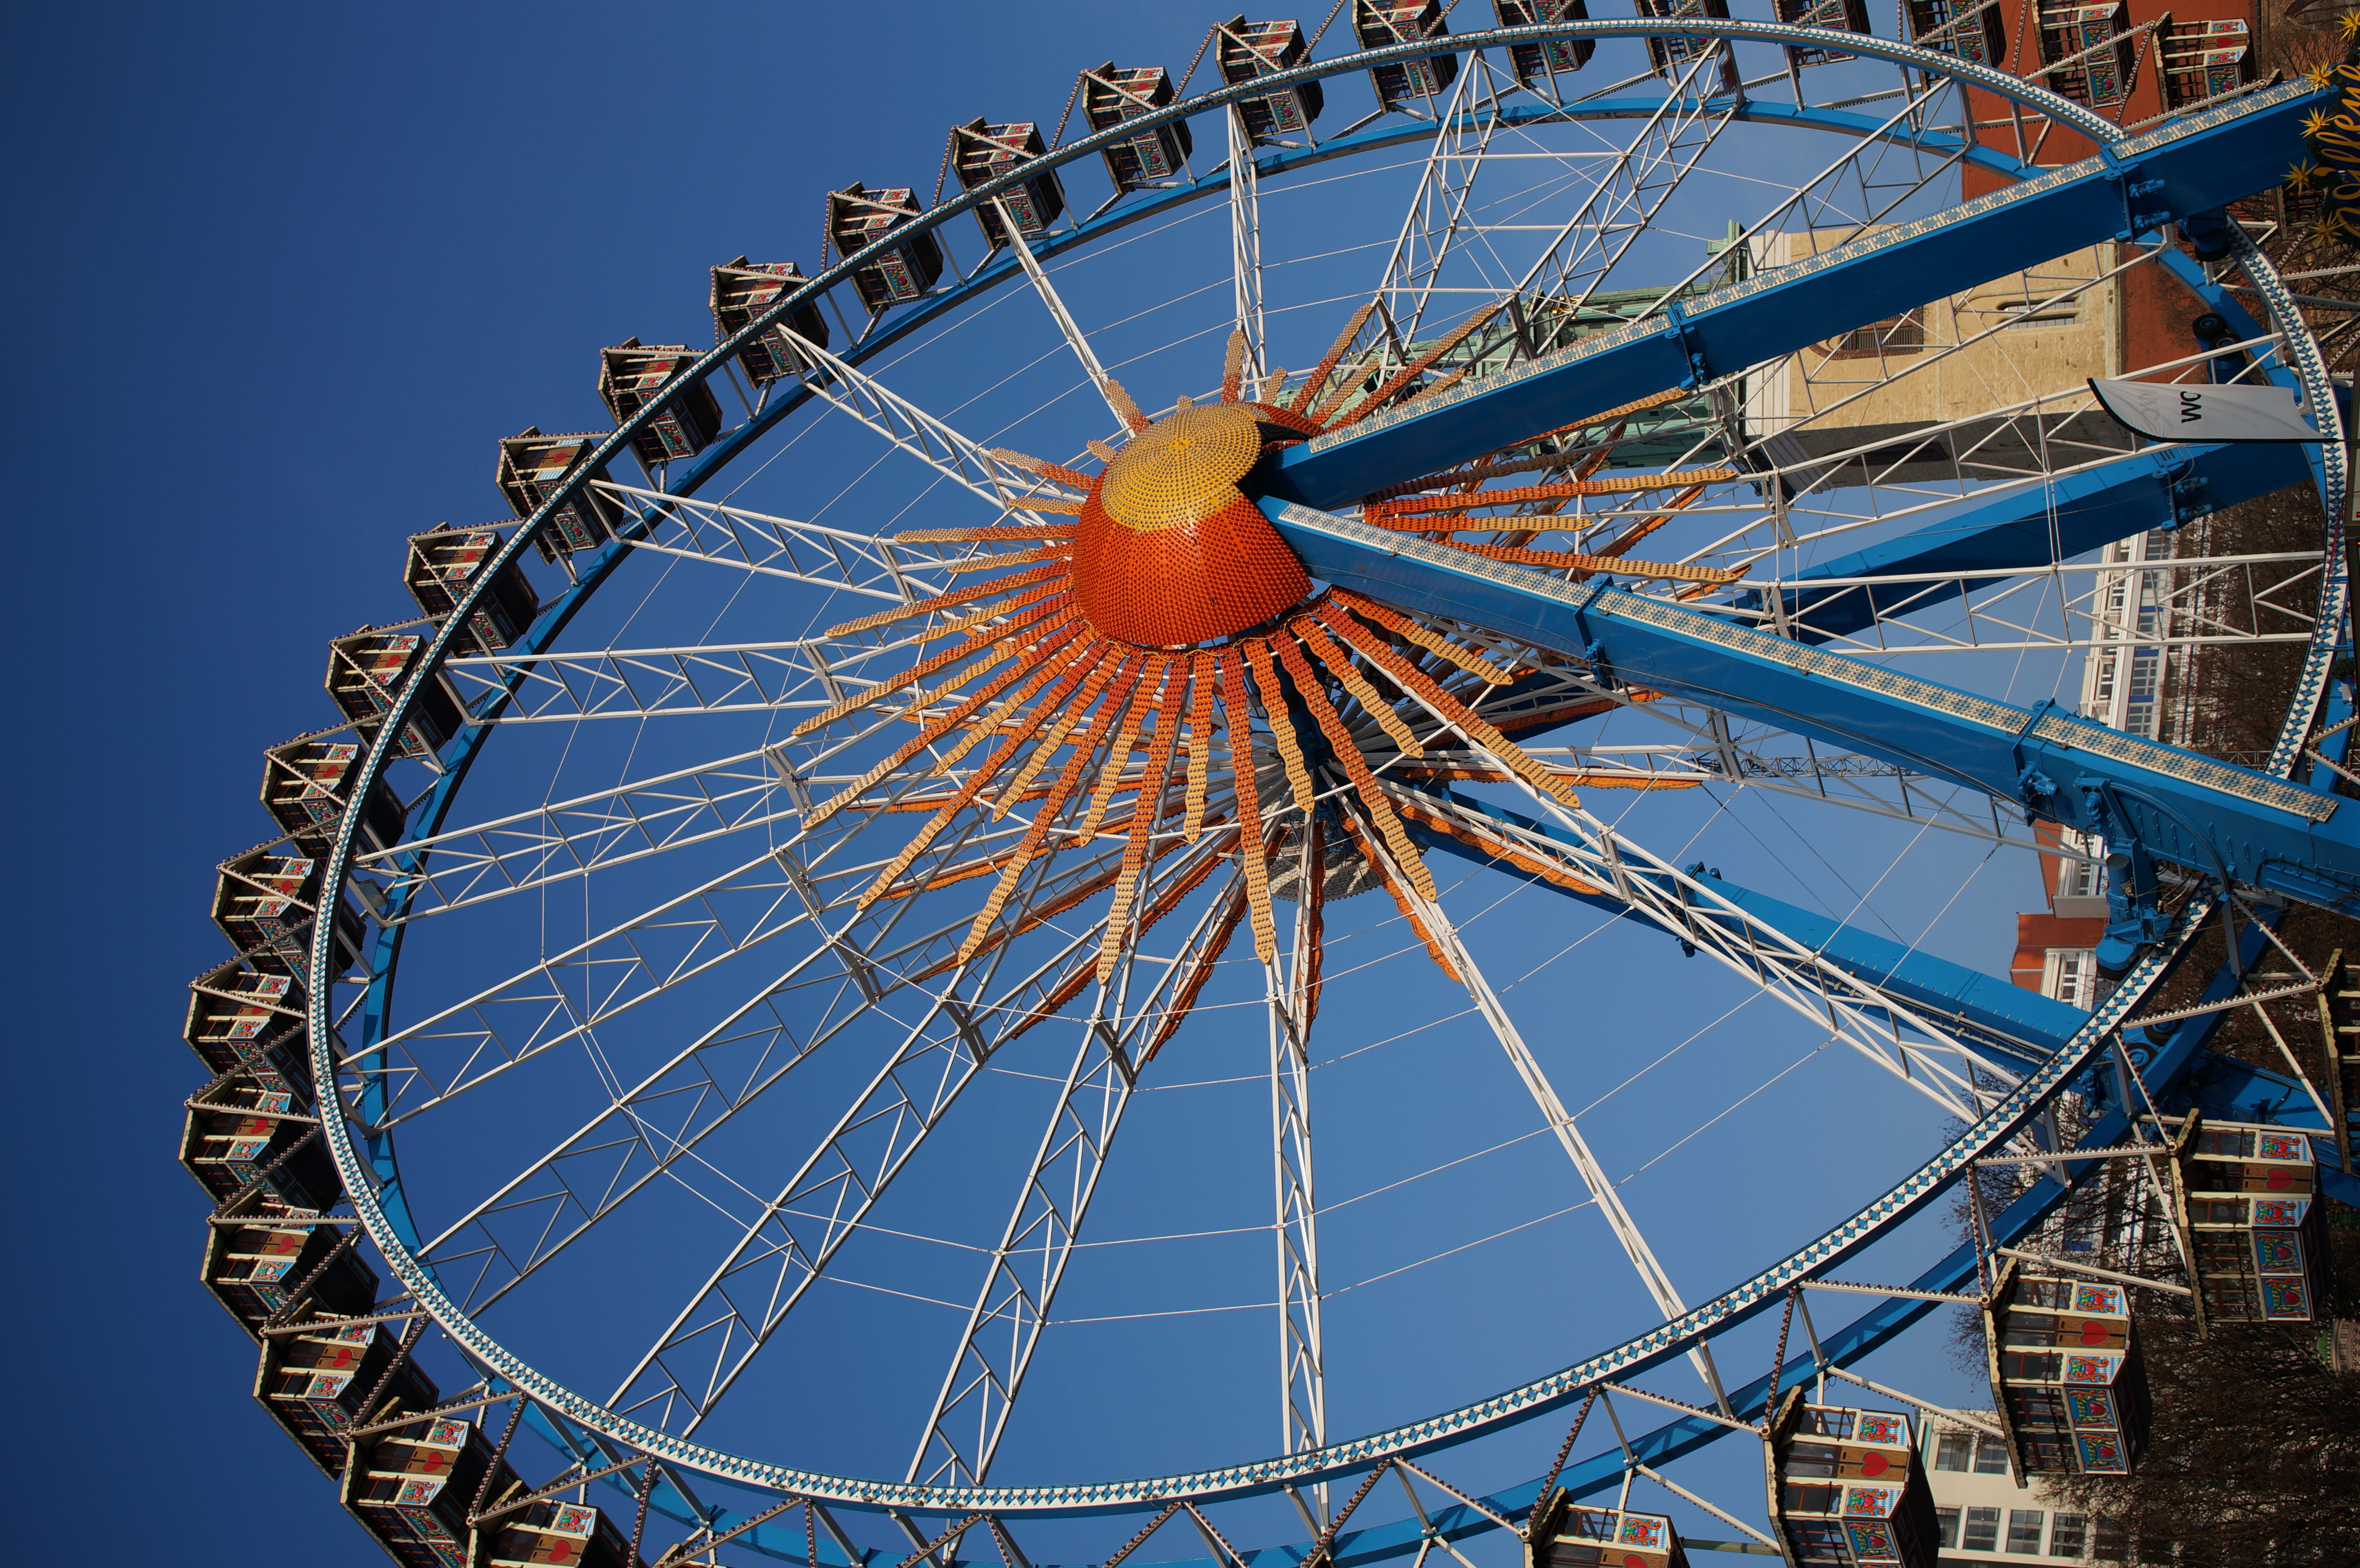
recreation, ferris wheel, amusement park, park, 2014, germany, deutschland, berlin, sony, sigma, tourist attraction, nex, nex6, lenstagged, steffenzahn, 30mm, sigma30mm28exdn, sigma30mmf28, sigma30mmf28dn, sigma30mm, berlinmitte, outdoor recreation, geographical feature